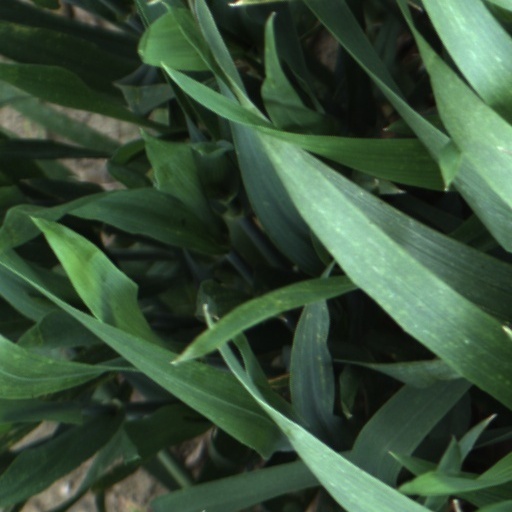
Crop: wheat